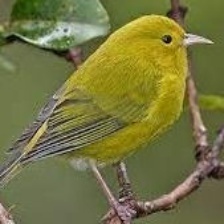
Species: ANIANIAU
Scientific name: MAGUMMA PARVA